Hair

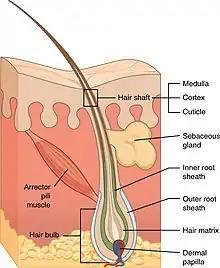
Anatomy of the hair shaft and bulb.

The word "hair" is derived from and , in turn derived from and , with influence from . Both the Old English and Old Norse words derive from and are related to terms for hair in other Germanic languages such as , Dutch and , and . The now broadly obsolete word "fax" refers specifically to head hair and is found in compounds such as Fairfax and Halifax. It is derived from and is cognate with terms such as Old Norse and .